Battle of Stoney Creek

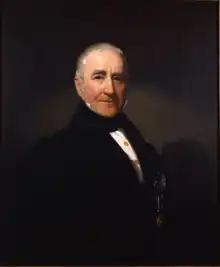
After the battle, Maj Gen Morgan Lewis proceeded towards Stoney Creek in an attempt to displace the British.

At this point General Chandler, conscious again and aware of the commotion near his artillery but not of the reason, stumbled to the position to investigate. Thinking himself to be among the U.S. 23rd Infantry and intending to bring order back to the "new and undisciplined" troops, he realised to his horror that the soldiers were British and Alexander Fraser immediately took him prisoner at bayonet point. Winder very shortly thereafter fell prey to the same mistake. Realising his error, he pulled his pistol, aiming it at Fraser who was poised to take him prisoner as he had Chandler. With his musket pointed at Winder's breast, Fraser told him menacingly "If you stir, sir; you die" and Winder was made prisoner also, proffering his sword to Fraser. Major Joseph Lee Smith of the 25th U.S. Infantry was very nearly captured himself but having made good his escape, alerted his men to make a quick withdrawal, thereby avoiding capture. Command of the American forces fell to cavalry officer Colonel James Burn. The cavalry charged forward firing, but once again in the darkness, the Americans suffered from a case of mistaken identity – they were firing on their own U.S. 16th Infantry, who were themselves wandering around without their commander and firing at each other in confusion. Shortly afterwards, the Americans fell back, convinced that they had been defeated, when in fact they still retained a superior force.